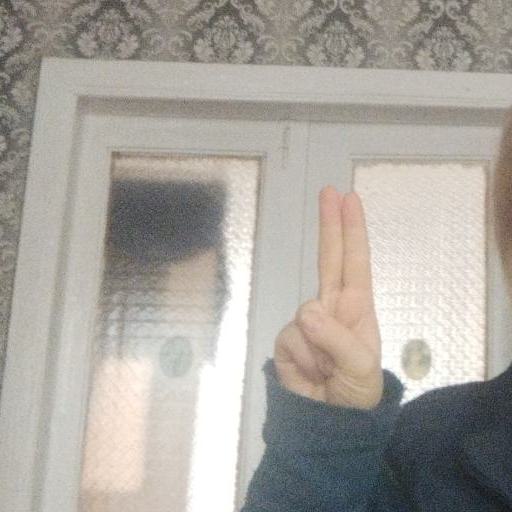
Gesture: two_up